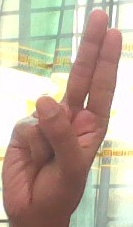
ASL sign: U